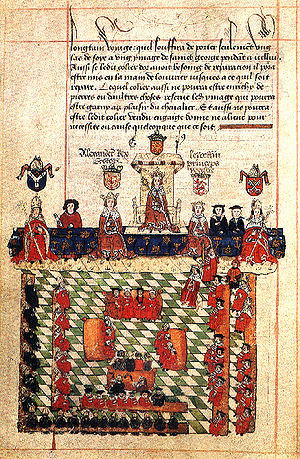
Det engelske parlament
Parlamentet samlet foran kongen, manuskript fra ca. 1300.
Det engelske parlament var den lovgivende forsamling i England fra middelalderen og frem til oprettelsen af Det Forenede Kongerige, Storbritannien i 1707. Ved denne lejlighed nedlagdes det engelske og det skotske parlament til fordel for eet enkelt parlament, beliggende hvor det tidligere engelske parlament havde ligget, nemlig i Westminster-paladset i London. Dette varede næsten et århundrede, indtil Act of Union i 1800 samlede det britiske og irske parlament i Det britiske parlament.